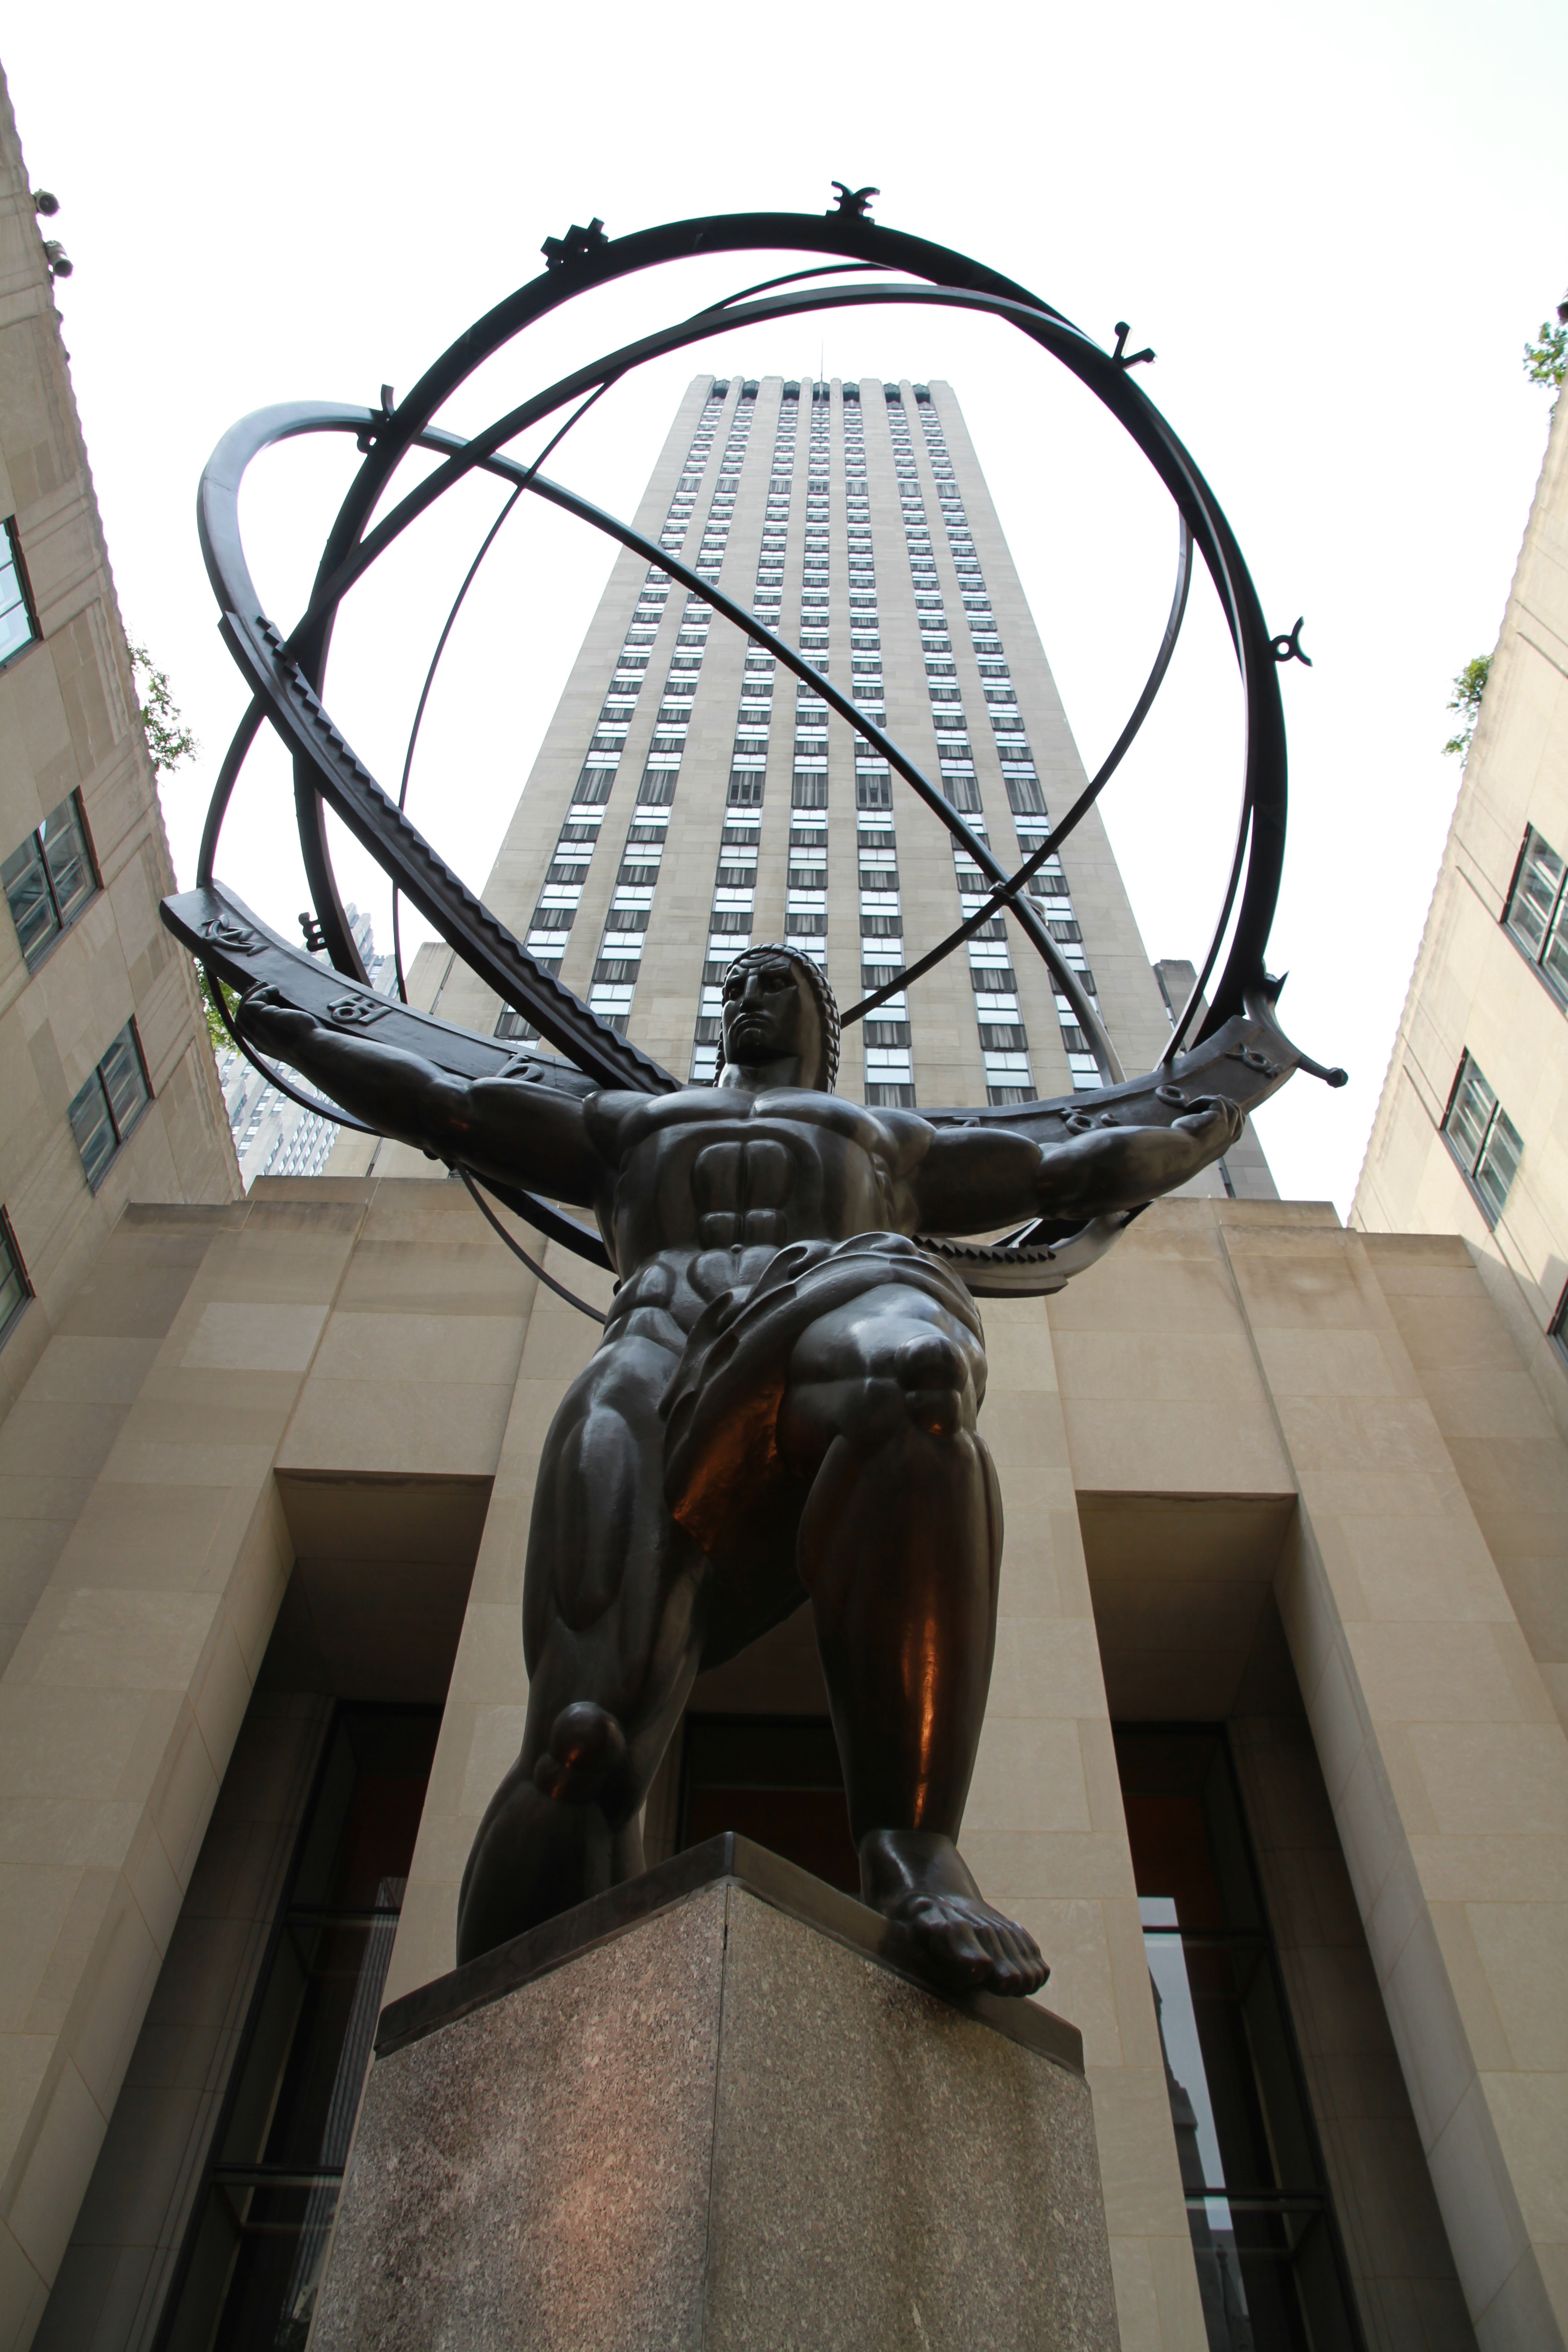
new york, manhattan, monument, statue, vehicle, mast, places of interest, sculpture, tourist attraction